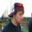
Label: man